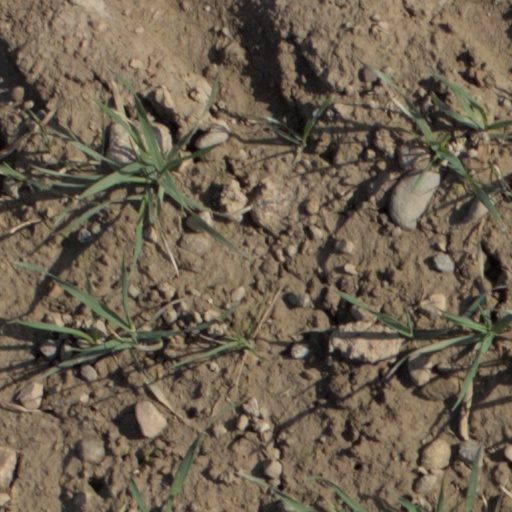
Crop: wheat